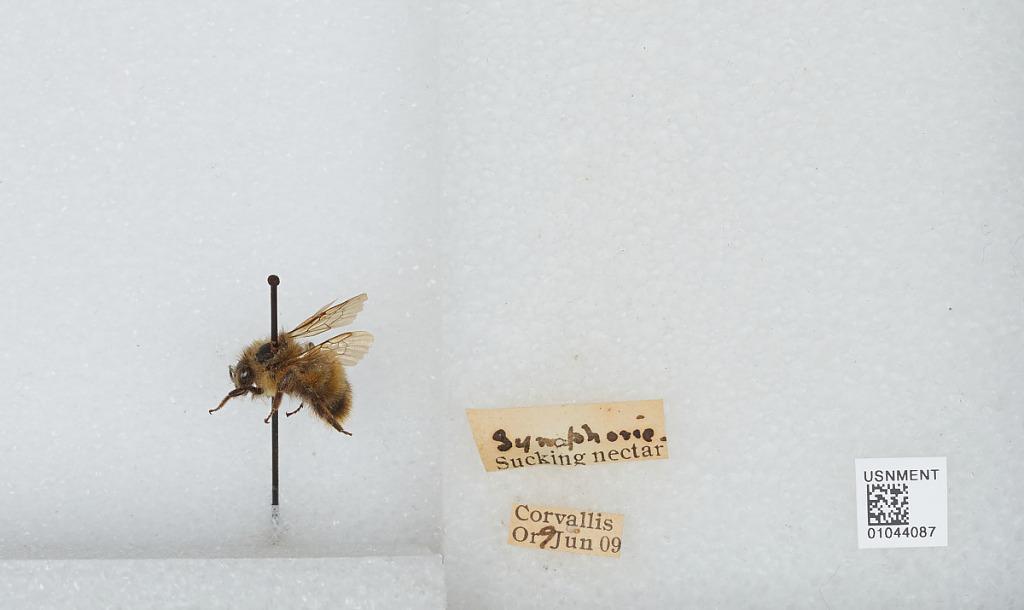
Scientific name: Bombus sp.
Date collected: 1909-6-9
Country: United States
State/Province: Oregon
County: Benton
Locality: Corvallis
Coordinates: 44.57, -123.28